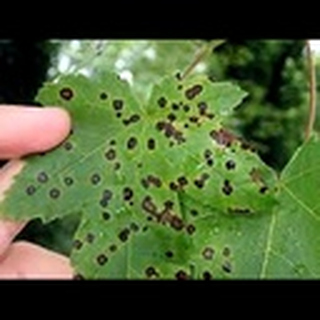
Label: cotton_target_spot